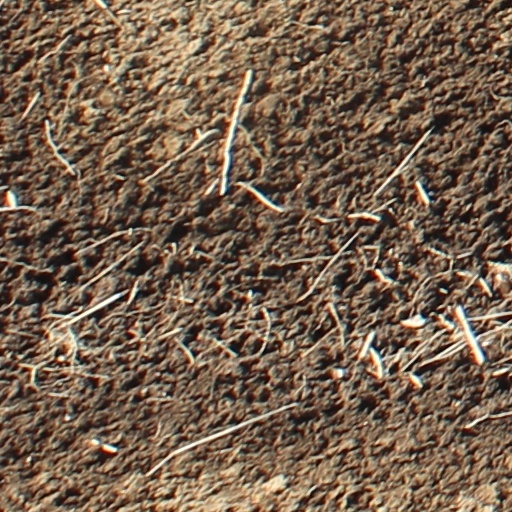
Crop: wheat